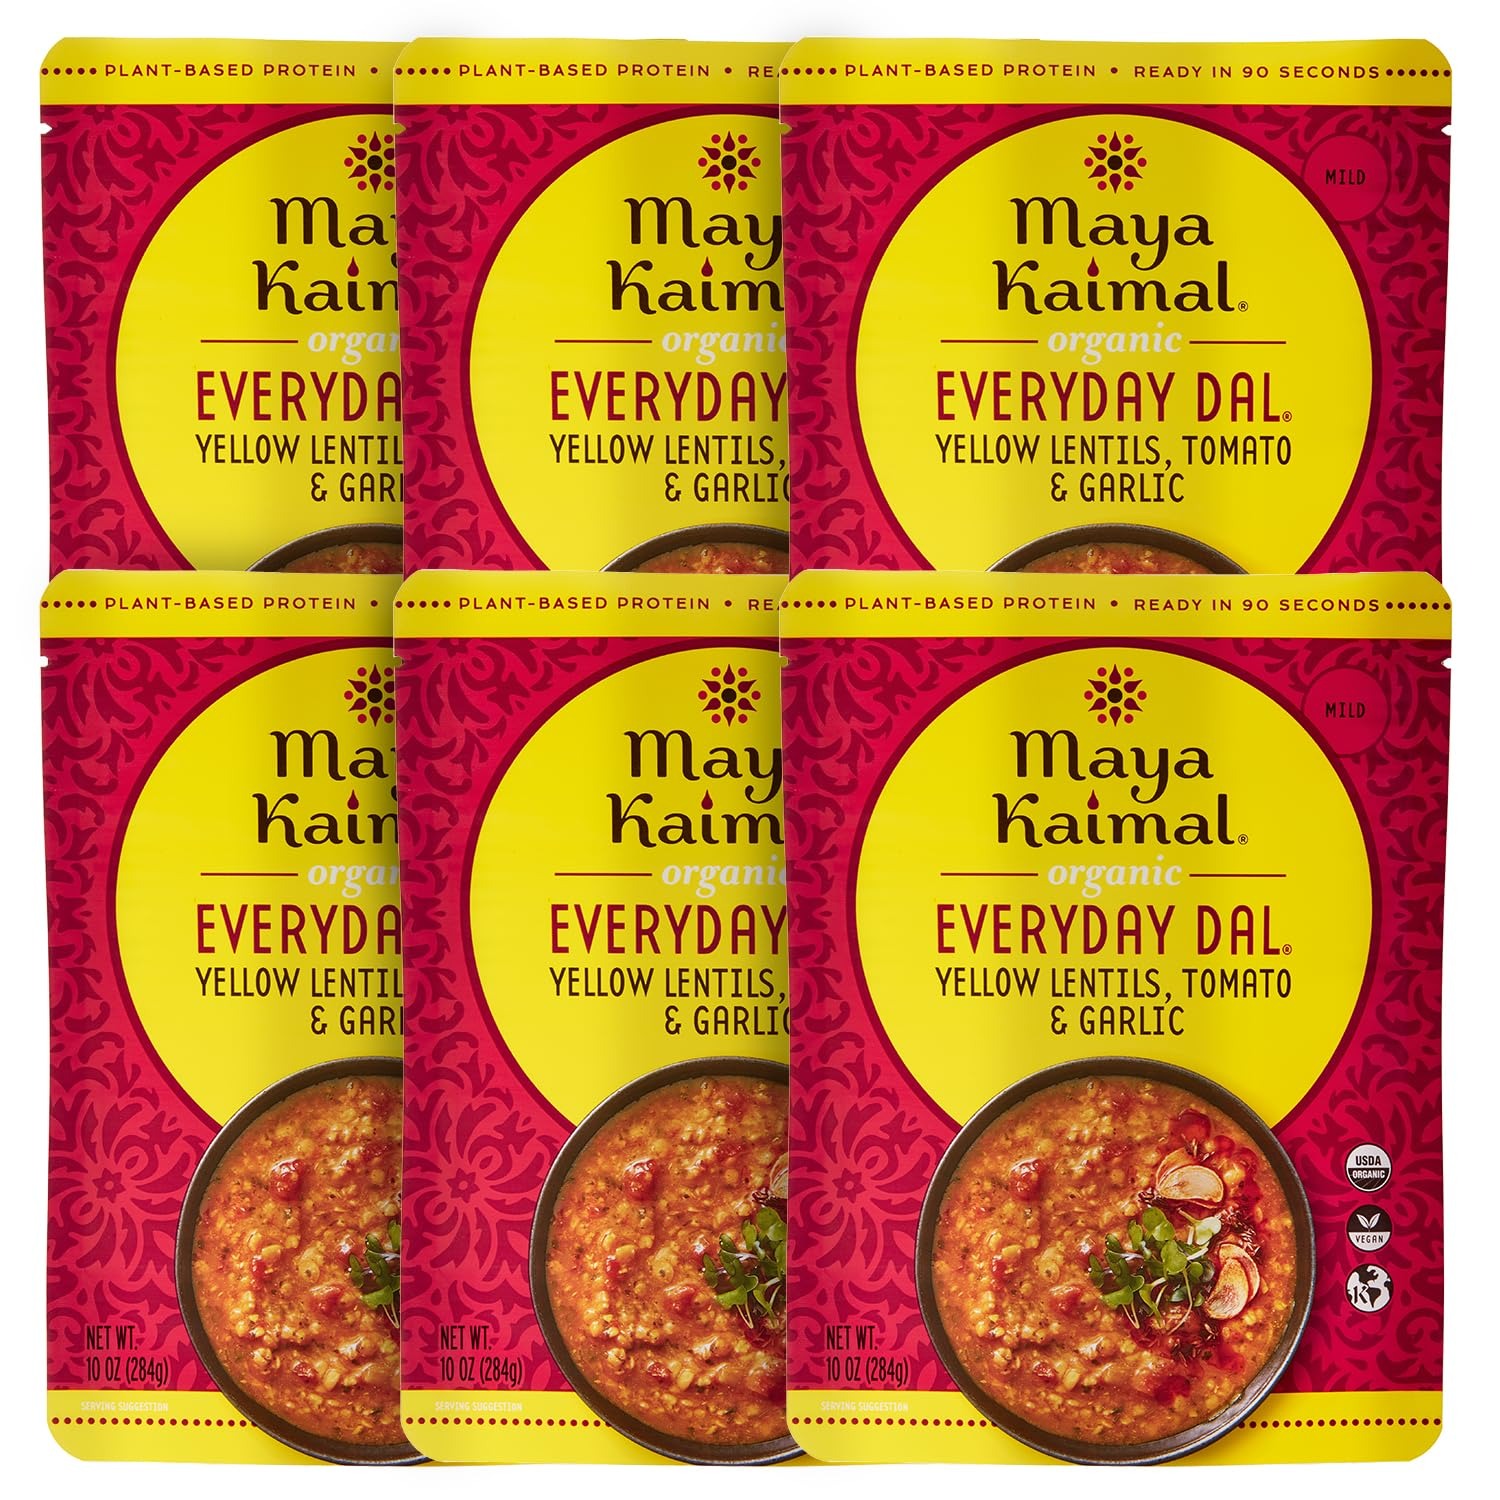
Item Name: Maya Kaimal Foods Organic Indian Everyday Dal (Pack of 6) – Fully Cooked Ready to Eat Meals w/Yellow Lentils, Tomato & Garlic – Vegan, Kosher & Non-GMO Microwavable Indian Food
Bullet Point: Maya Kaimal Organic Everyday Dal Yellow Lentils With Tomato & Garlic, Non GMO, 10 Ounces (Pack Of 6)
Value: 60.0
Unit: Ounce

Price: 42.49